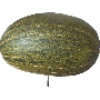
Label: melon_piel_de_sapo